Larry Hogan

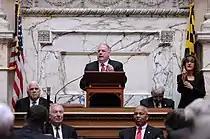
Hogan giving the State of the State address in 2016

As governor, media outlets labeled Hogan as a moderate Republican and a "pragmatist". In 2015, "The Washington Post"s editorial board wrote that he was "true to his promise to govern from the center in the first legislative session of his term." In a 2022 Morning Consult poll, Hogan was listed as the third-most popular governor in the United States, with a 70% approval rating. Despite his popularity, Hogan had no coattail effect on any downballot races in Maryland, with Democrats expanding their legislative supermajority and picking up several county-level seats during his tenure.